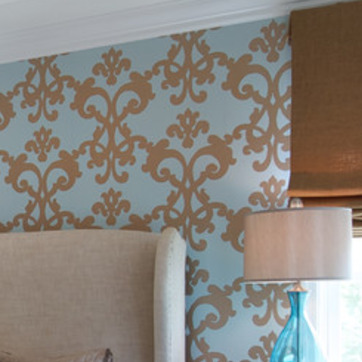
Material: wallpaper